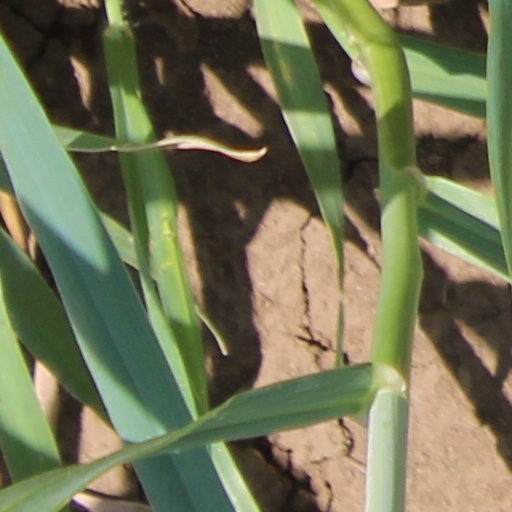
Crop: wheat